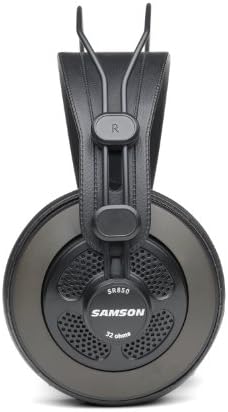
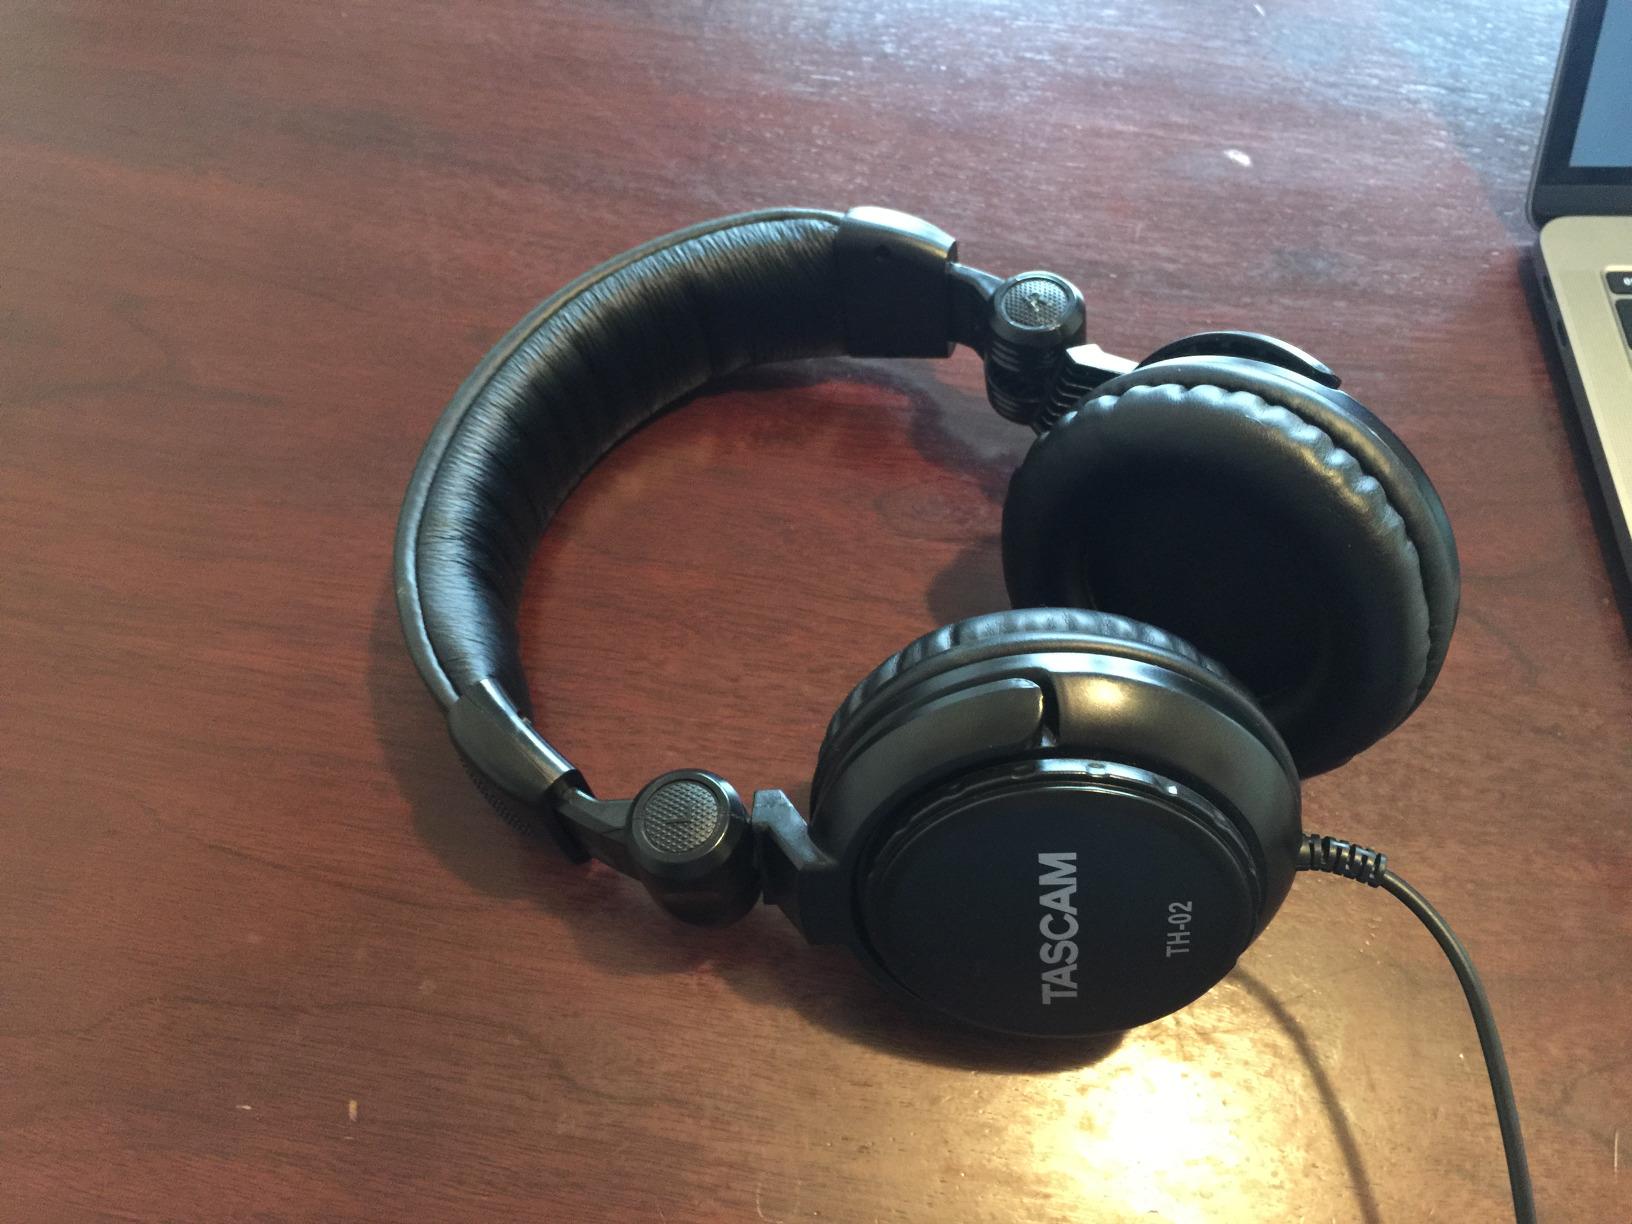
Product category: headphones
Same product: no